Mark Irwin (rugby union)

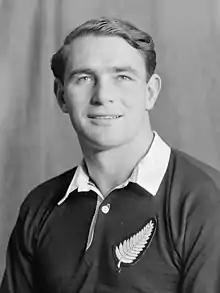
Irwin c. 1960

Mark William Irwin (10 February 1935 – 30 June 2018) was a New Zealand rugby union player. A prop, Irwin represented , , and at a provincial level, and was a member of the New Zealand national side, the All Blacks, from 1955 to 1960. He played 25 matches for the All Blacks including seven internationals.